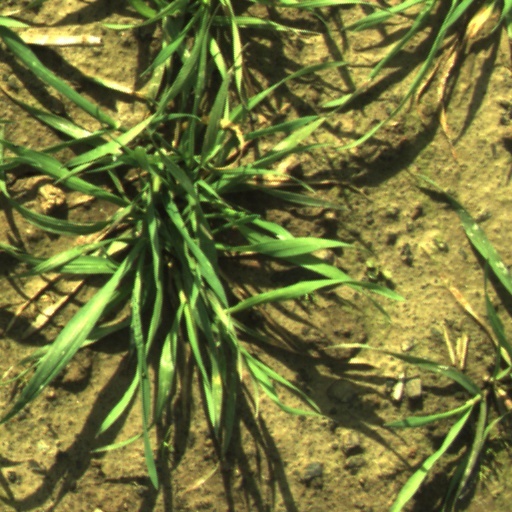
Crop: wheat